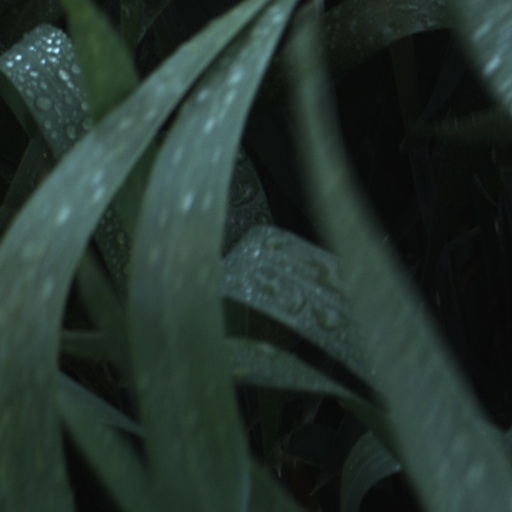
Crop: wheat